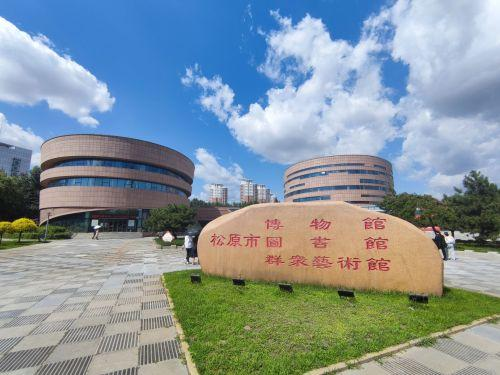
地标名称：松原市博物馆
所在城市：松原市·宁江区